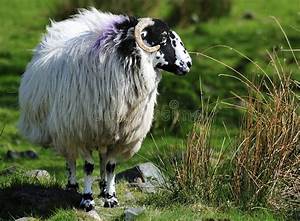
Label: sheep